Question: Where is the train sitting?
Tambaya: Ina jirgin ƙasan ya zaune?
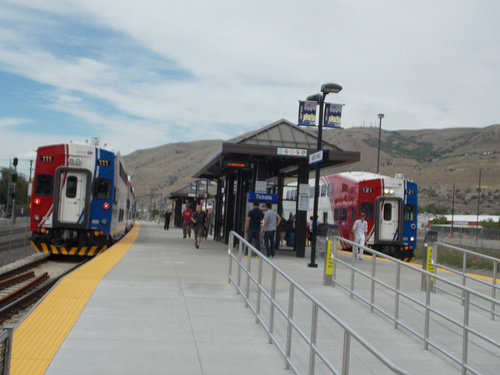
Answer: On a track.
Amsa: Akan tracks.